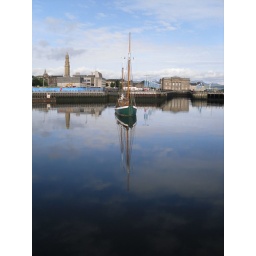
with the victoria tower and the custom house in the background